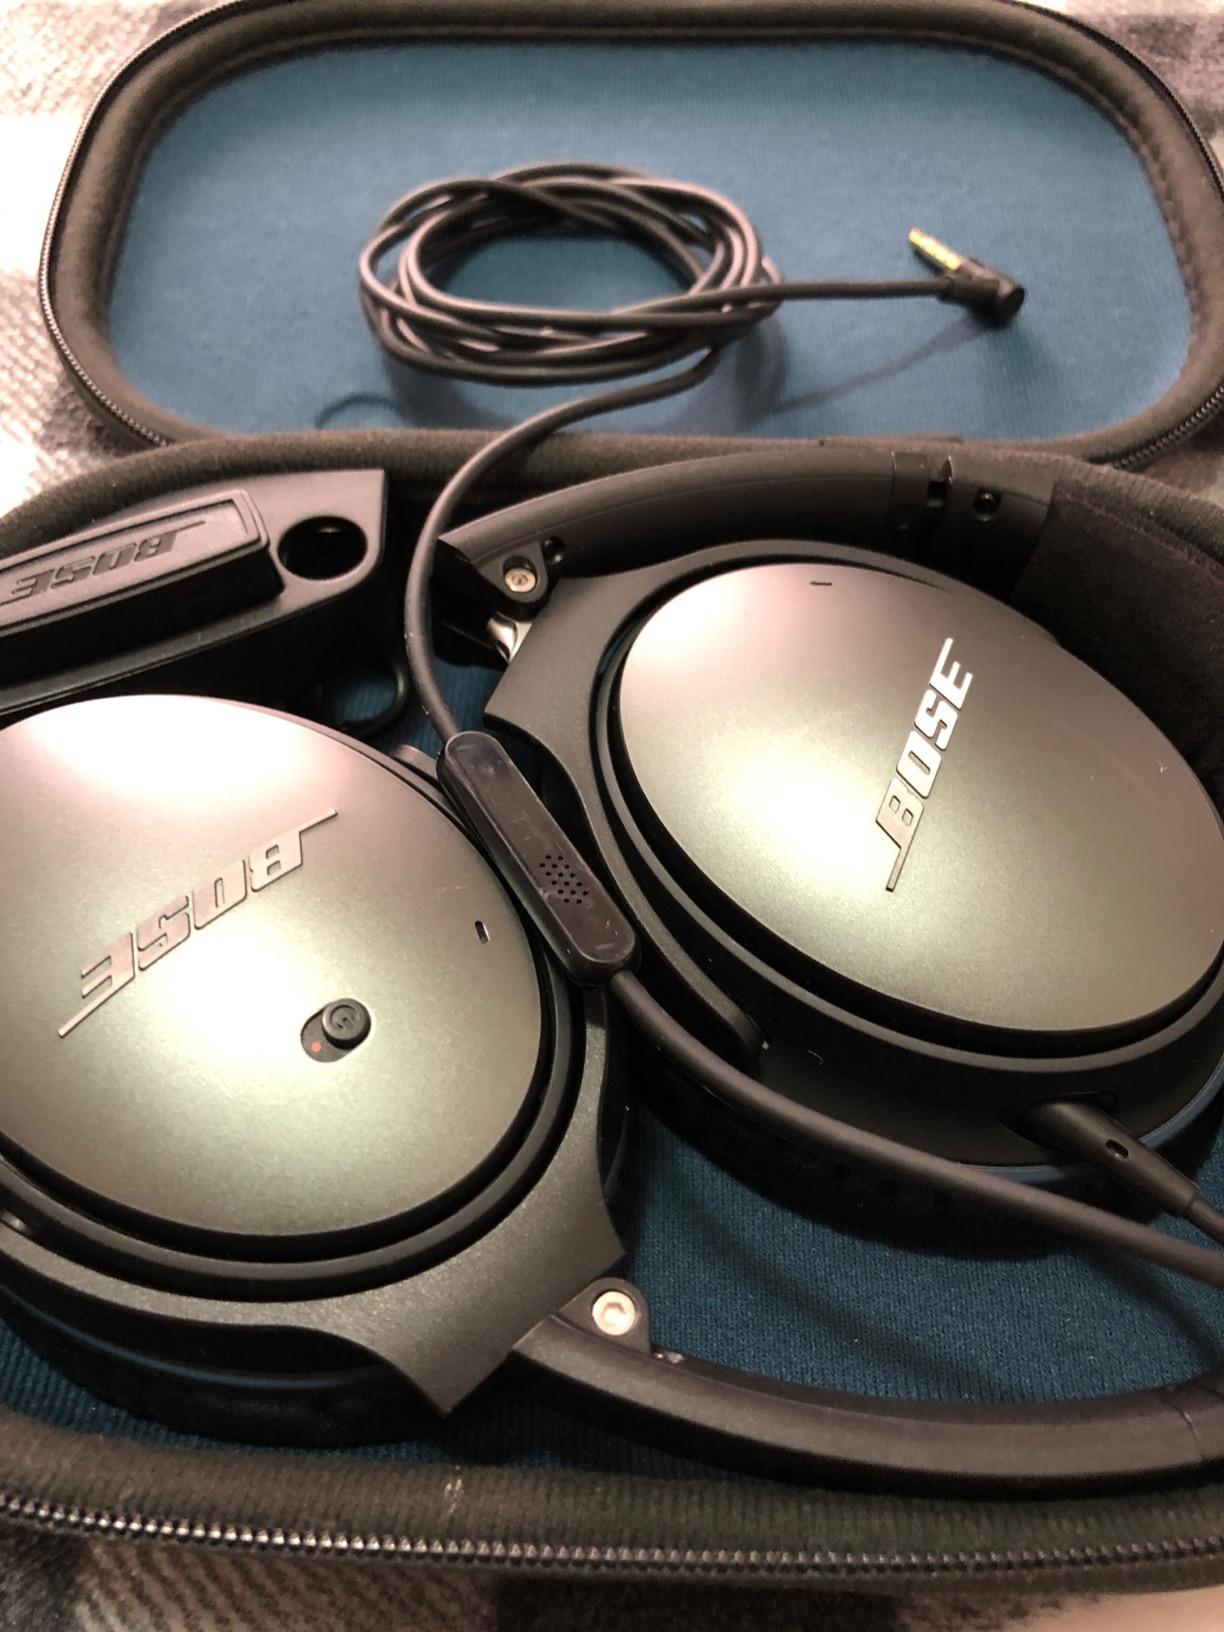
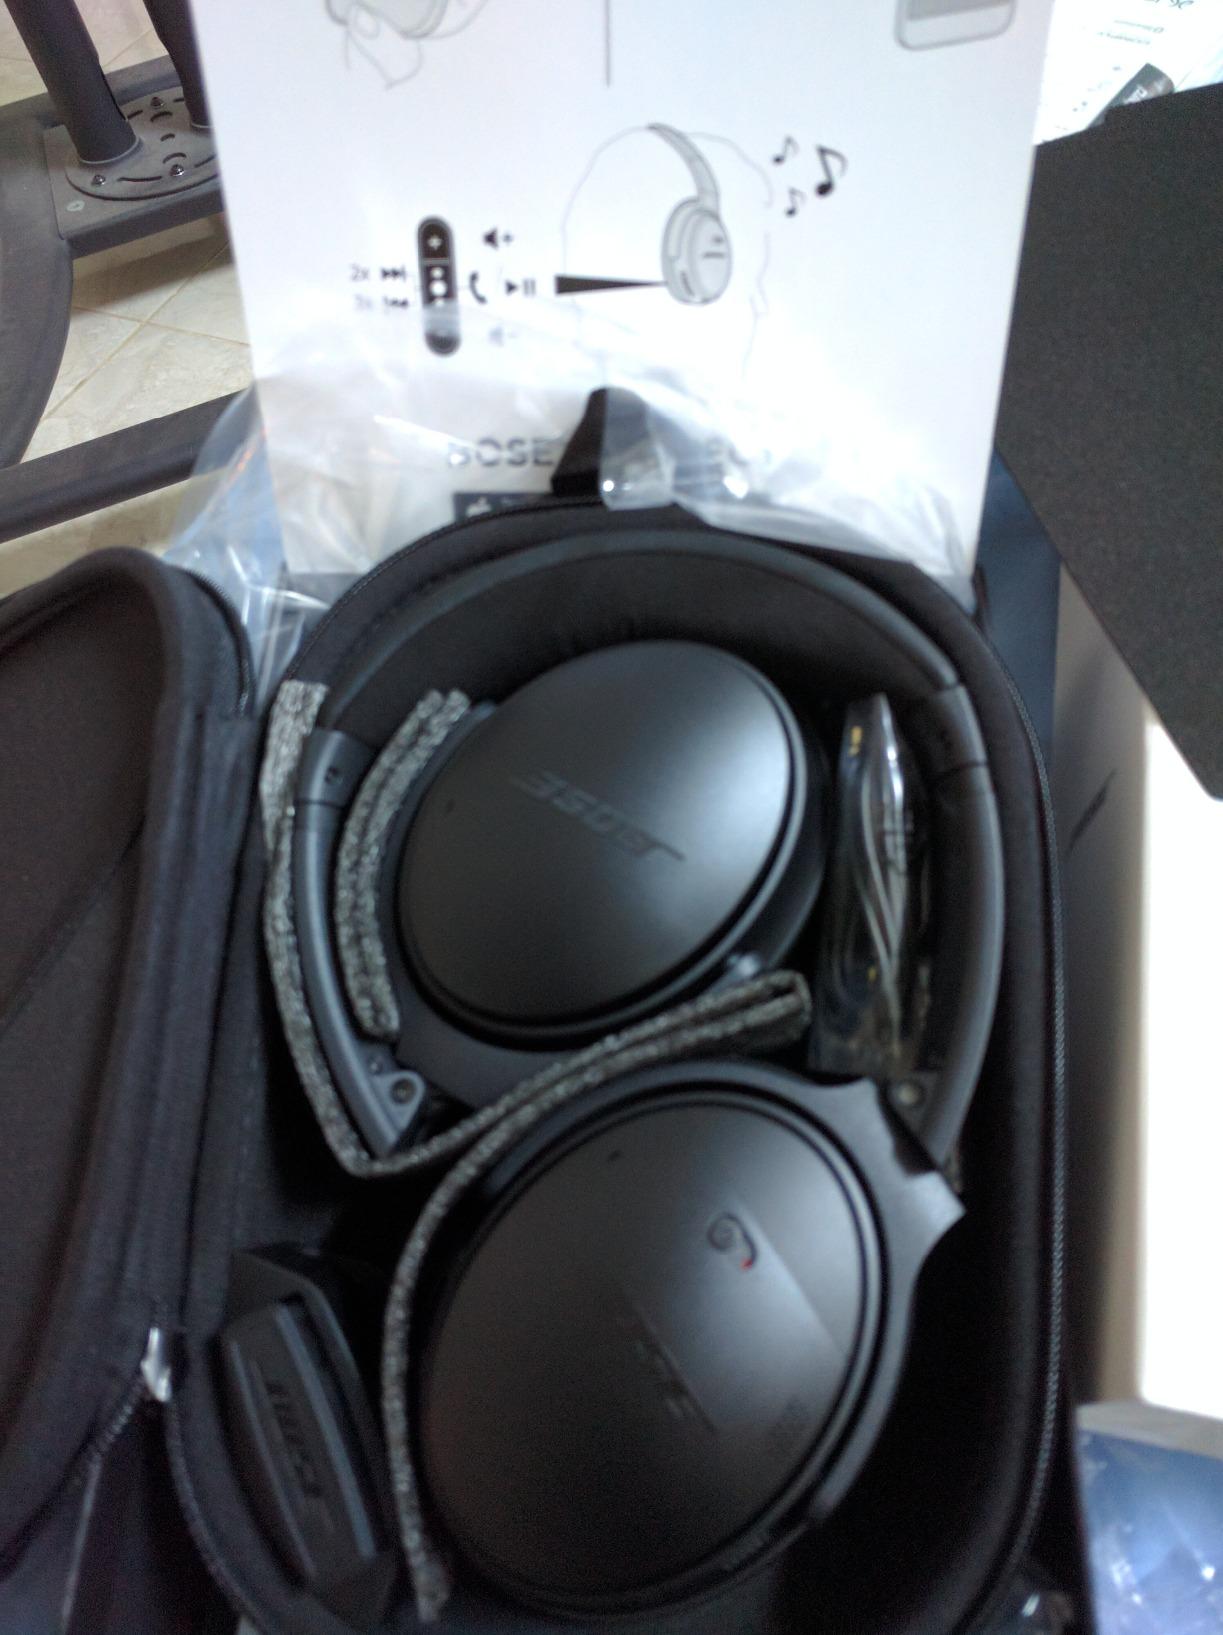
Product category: headphones
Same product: no